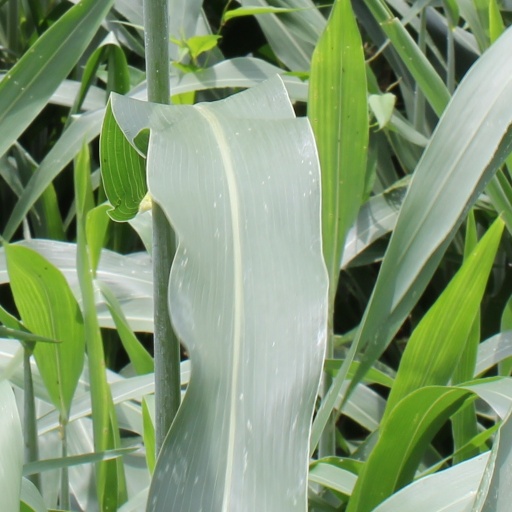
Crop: sorghum